Mary Dyer

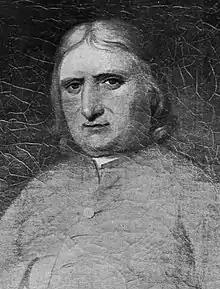
George Fox, founder of Quakerism

William and Mary Dyer joined William and Anne Hutchinson and many others in building the new settlement on Aquidneck Island. Within a year of the founding of this settlement, however, there was dissension among the leaders, and the Dyers joined Coddington, with several other inhabitants, in moving to the south end of the island, establishing the town of Newport. The Hutchinsons remained in Pocasset, whose inhabitants renamed the town Portsmouth, and William Hutchinson became its chief magistrate. William Dyer immediately became the recording secretary of Newport, and he and three others were tasked in June 1639 to proportion the new lands. In 1640 the two towns of Portsmouth and Newport united, and Coddington was elected governor, while Dyer was chosen as Secretary, and held this position from 1640 to 1647. Roger Williams, who envisioned a union of all four settlements on the Narragansett Bay (Providence, Warwick, Portsmouth, and Newport), wanted royal recognition of these settlements for their protection, and went to England where he obtained a patent bringing the four towns under one government. Coddington was opposed to the Williams patent and managed to resist union with Providence and Warwick until 1647 when representatives of the four towns ultimately met and united under the patent. With all four of the Narragansett settlements now under one government, William Dyer was elected the General Recorder for the entire colony in 1648.